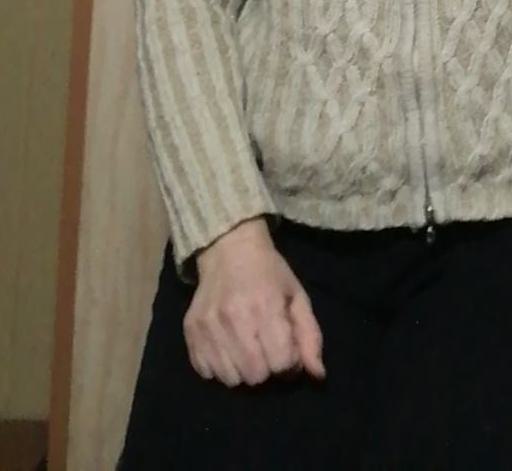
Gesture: no_gesture